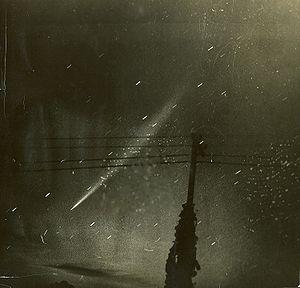
Cet article est une liste de comètes, non exhaustive mais qui vise à l'être. Elle inclut les comètes périodiques, à longue période et non périodiques ainsi que les planètes mineures ayant une désignation cométaire.
Cette liste des principaux objets du Système solaire propose différents tris :
C/1965 S1 (Ikeya-Seki), plus communément appelée comète Ikeya-Seki, est une comète rasant le Soleil. Elle fut découverte indépendamment par deux astronomes japonais, Kaoru Ikeya et Tsutomu Seki, le 18 septembre 1965.